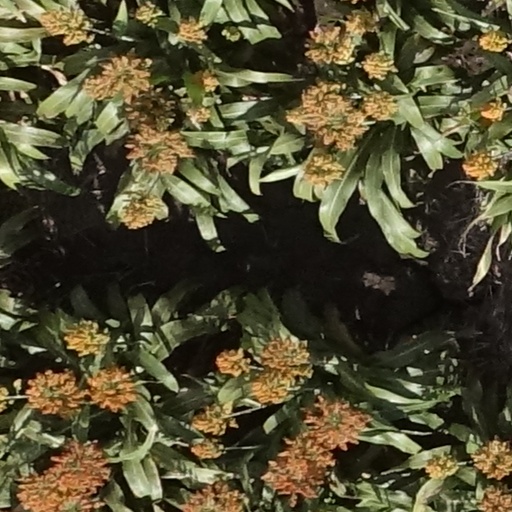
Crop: sorghum